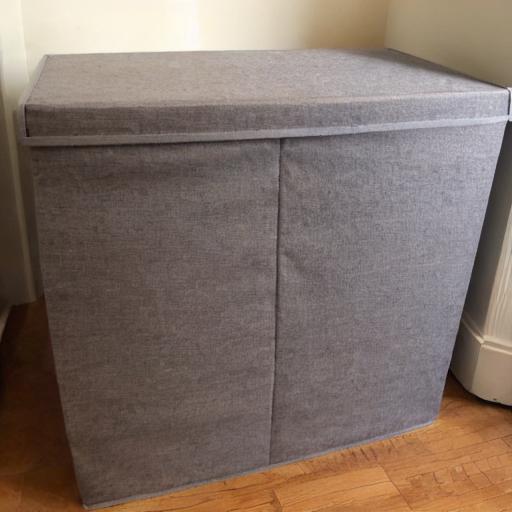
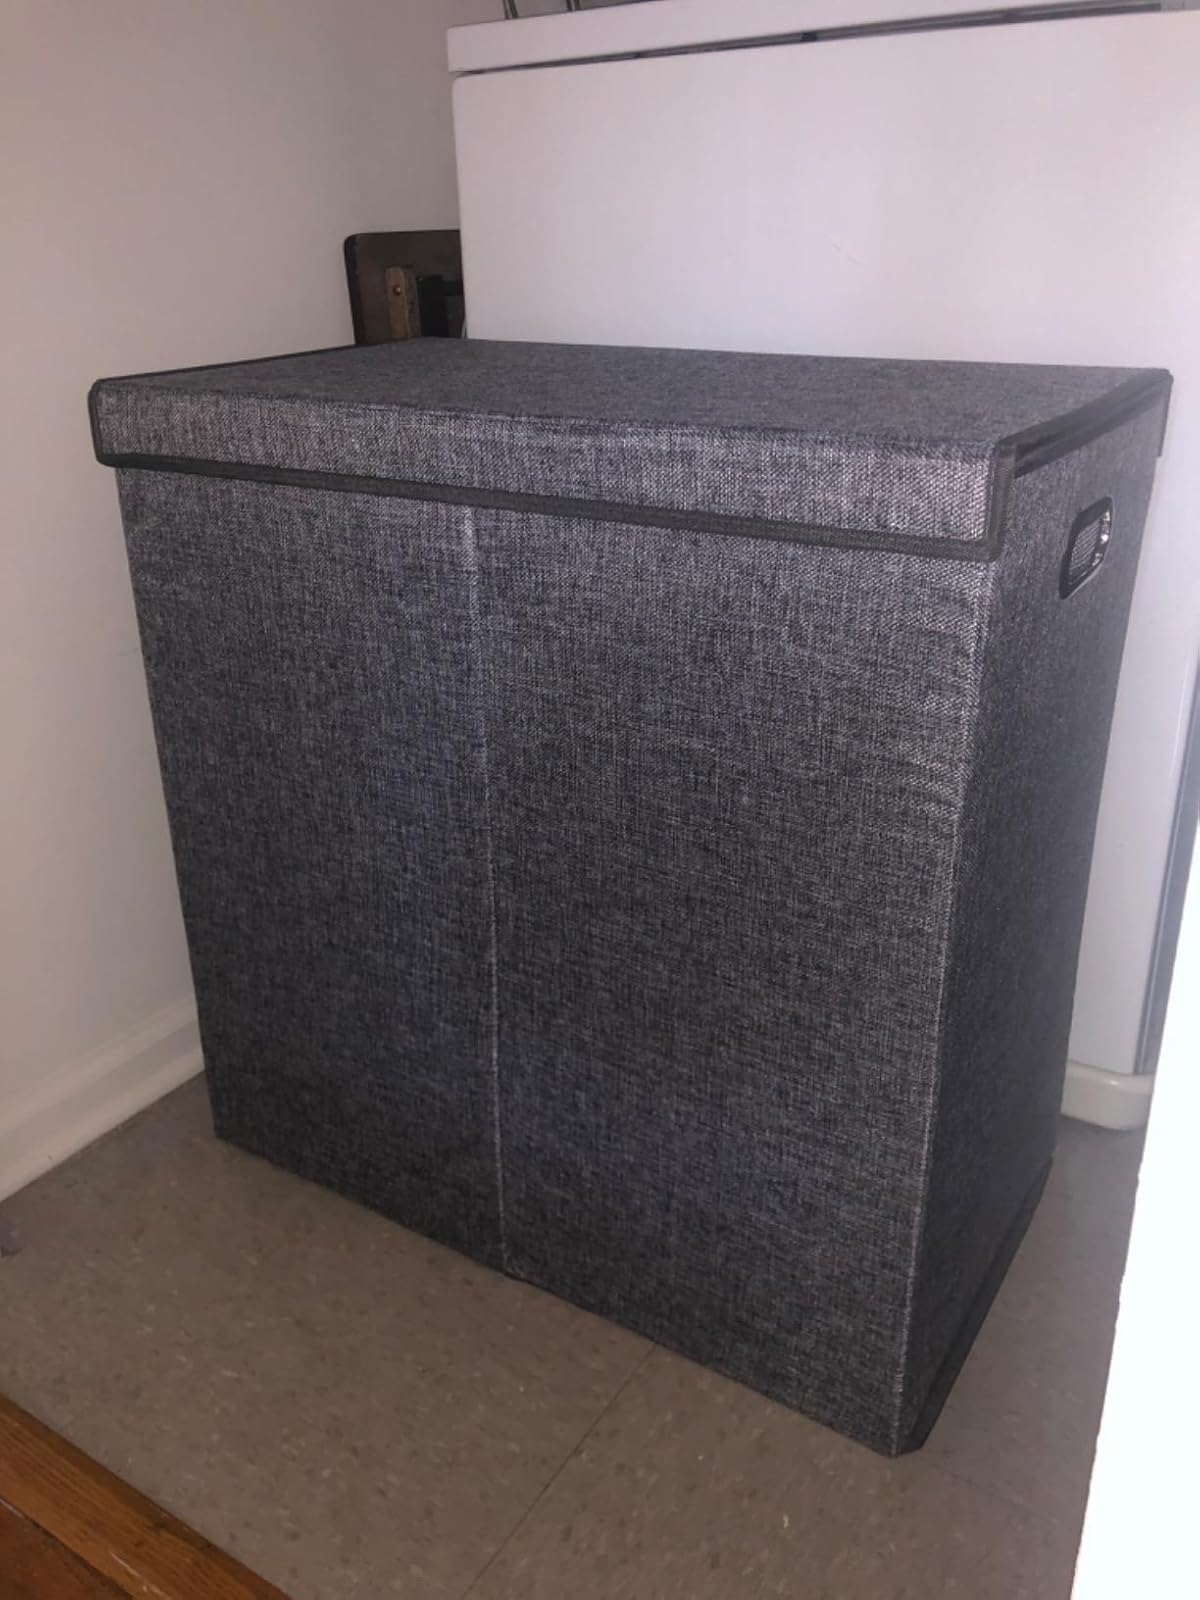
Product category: items_hamper
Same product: no